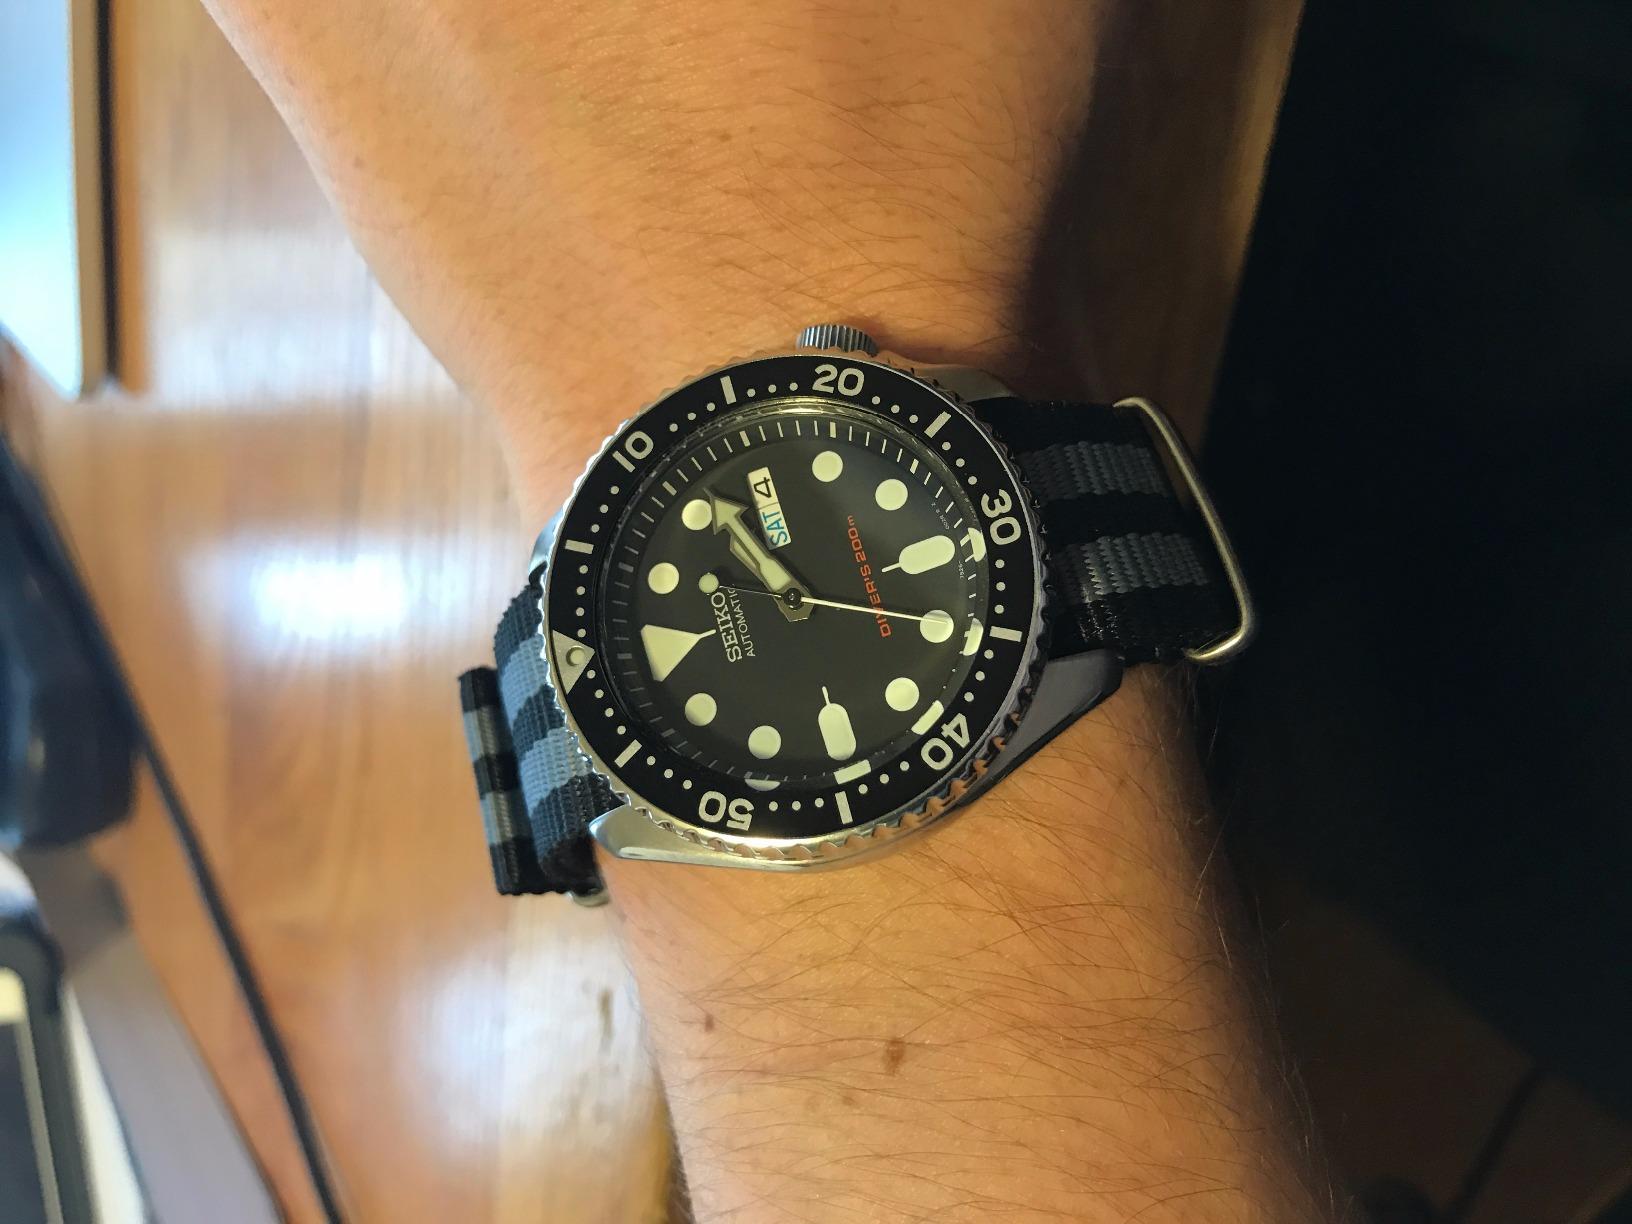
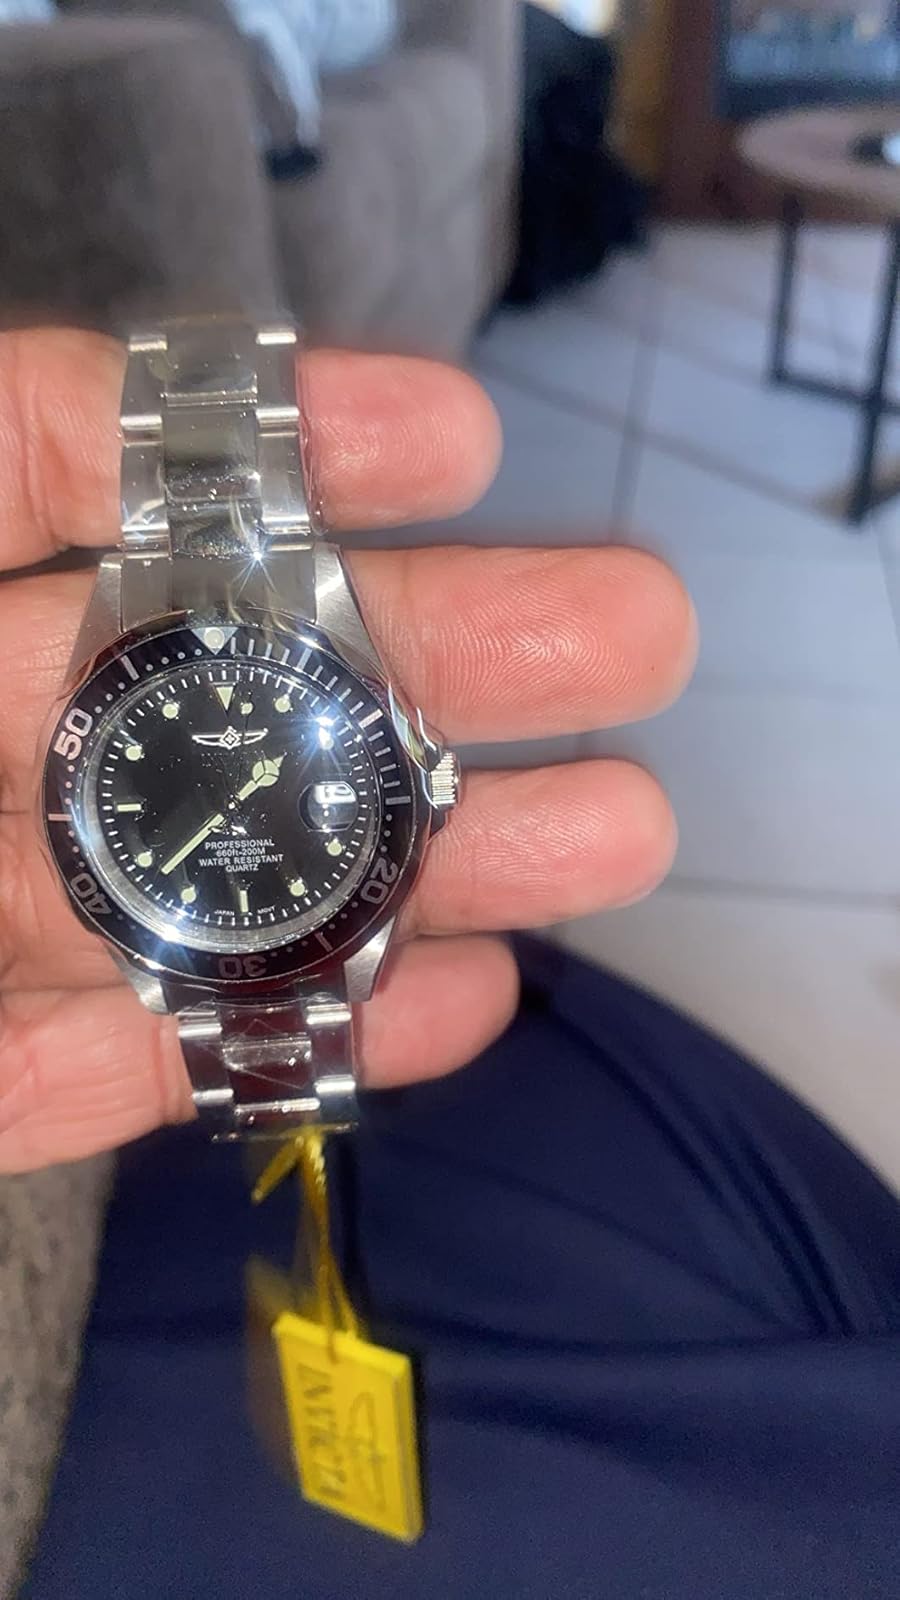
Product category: accessories_watch
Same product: no